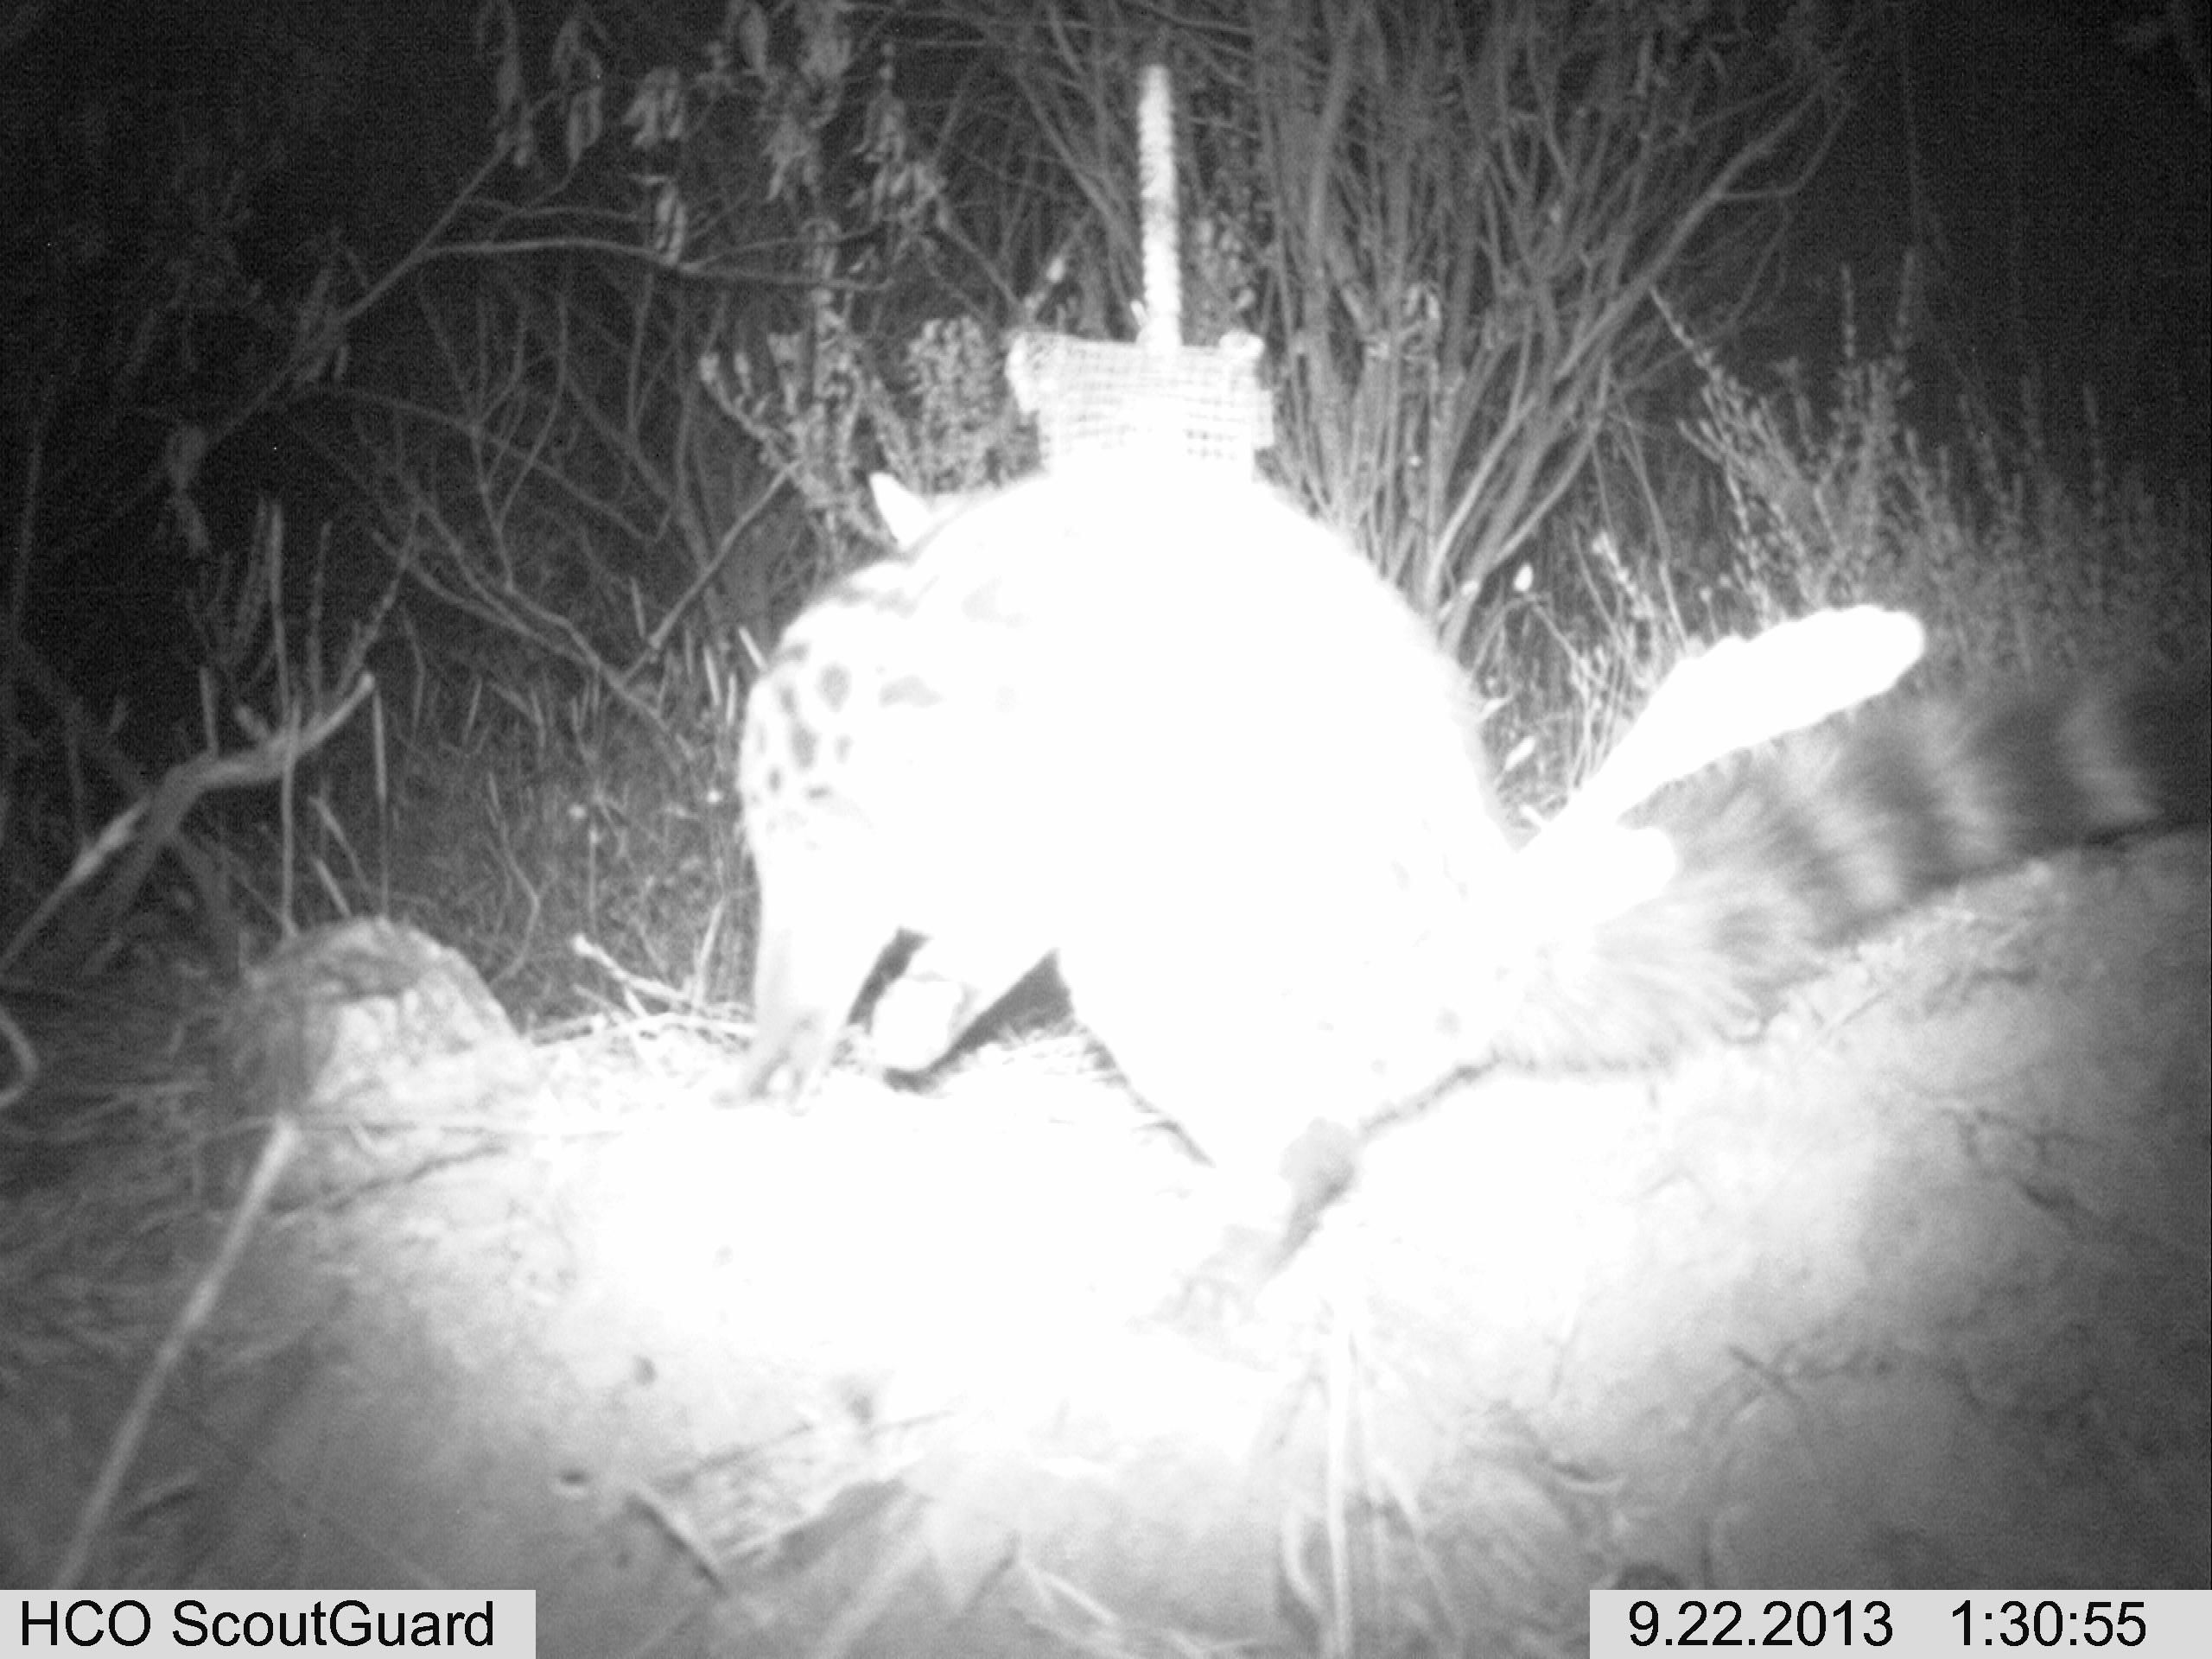
Species: Genetta genetta